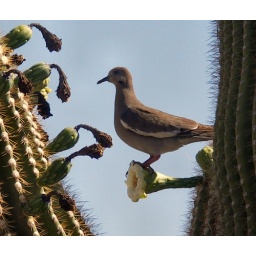
This bird was hanging out on the flowers of the cacti in the Saguaro National Monument in Arizona.